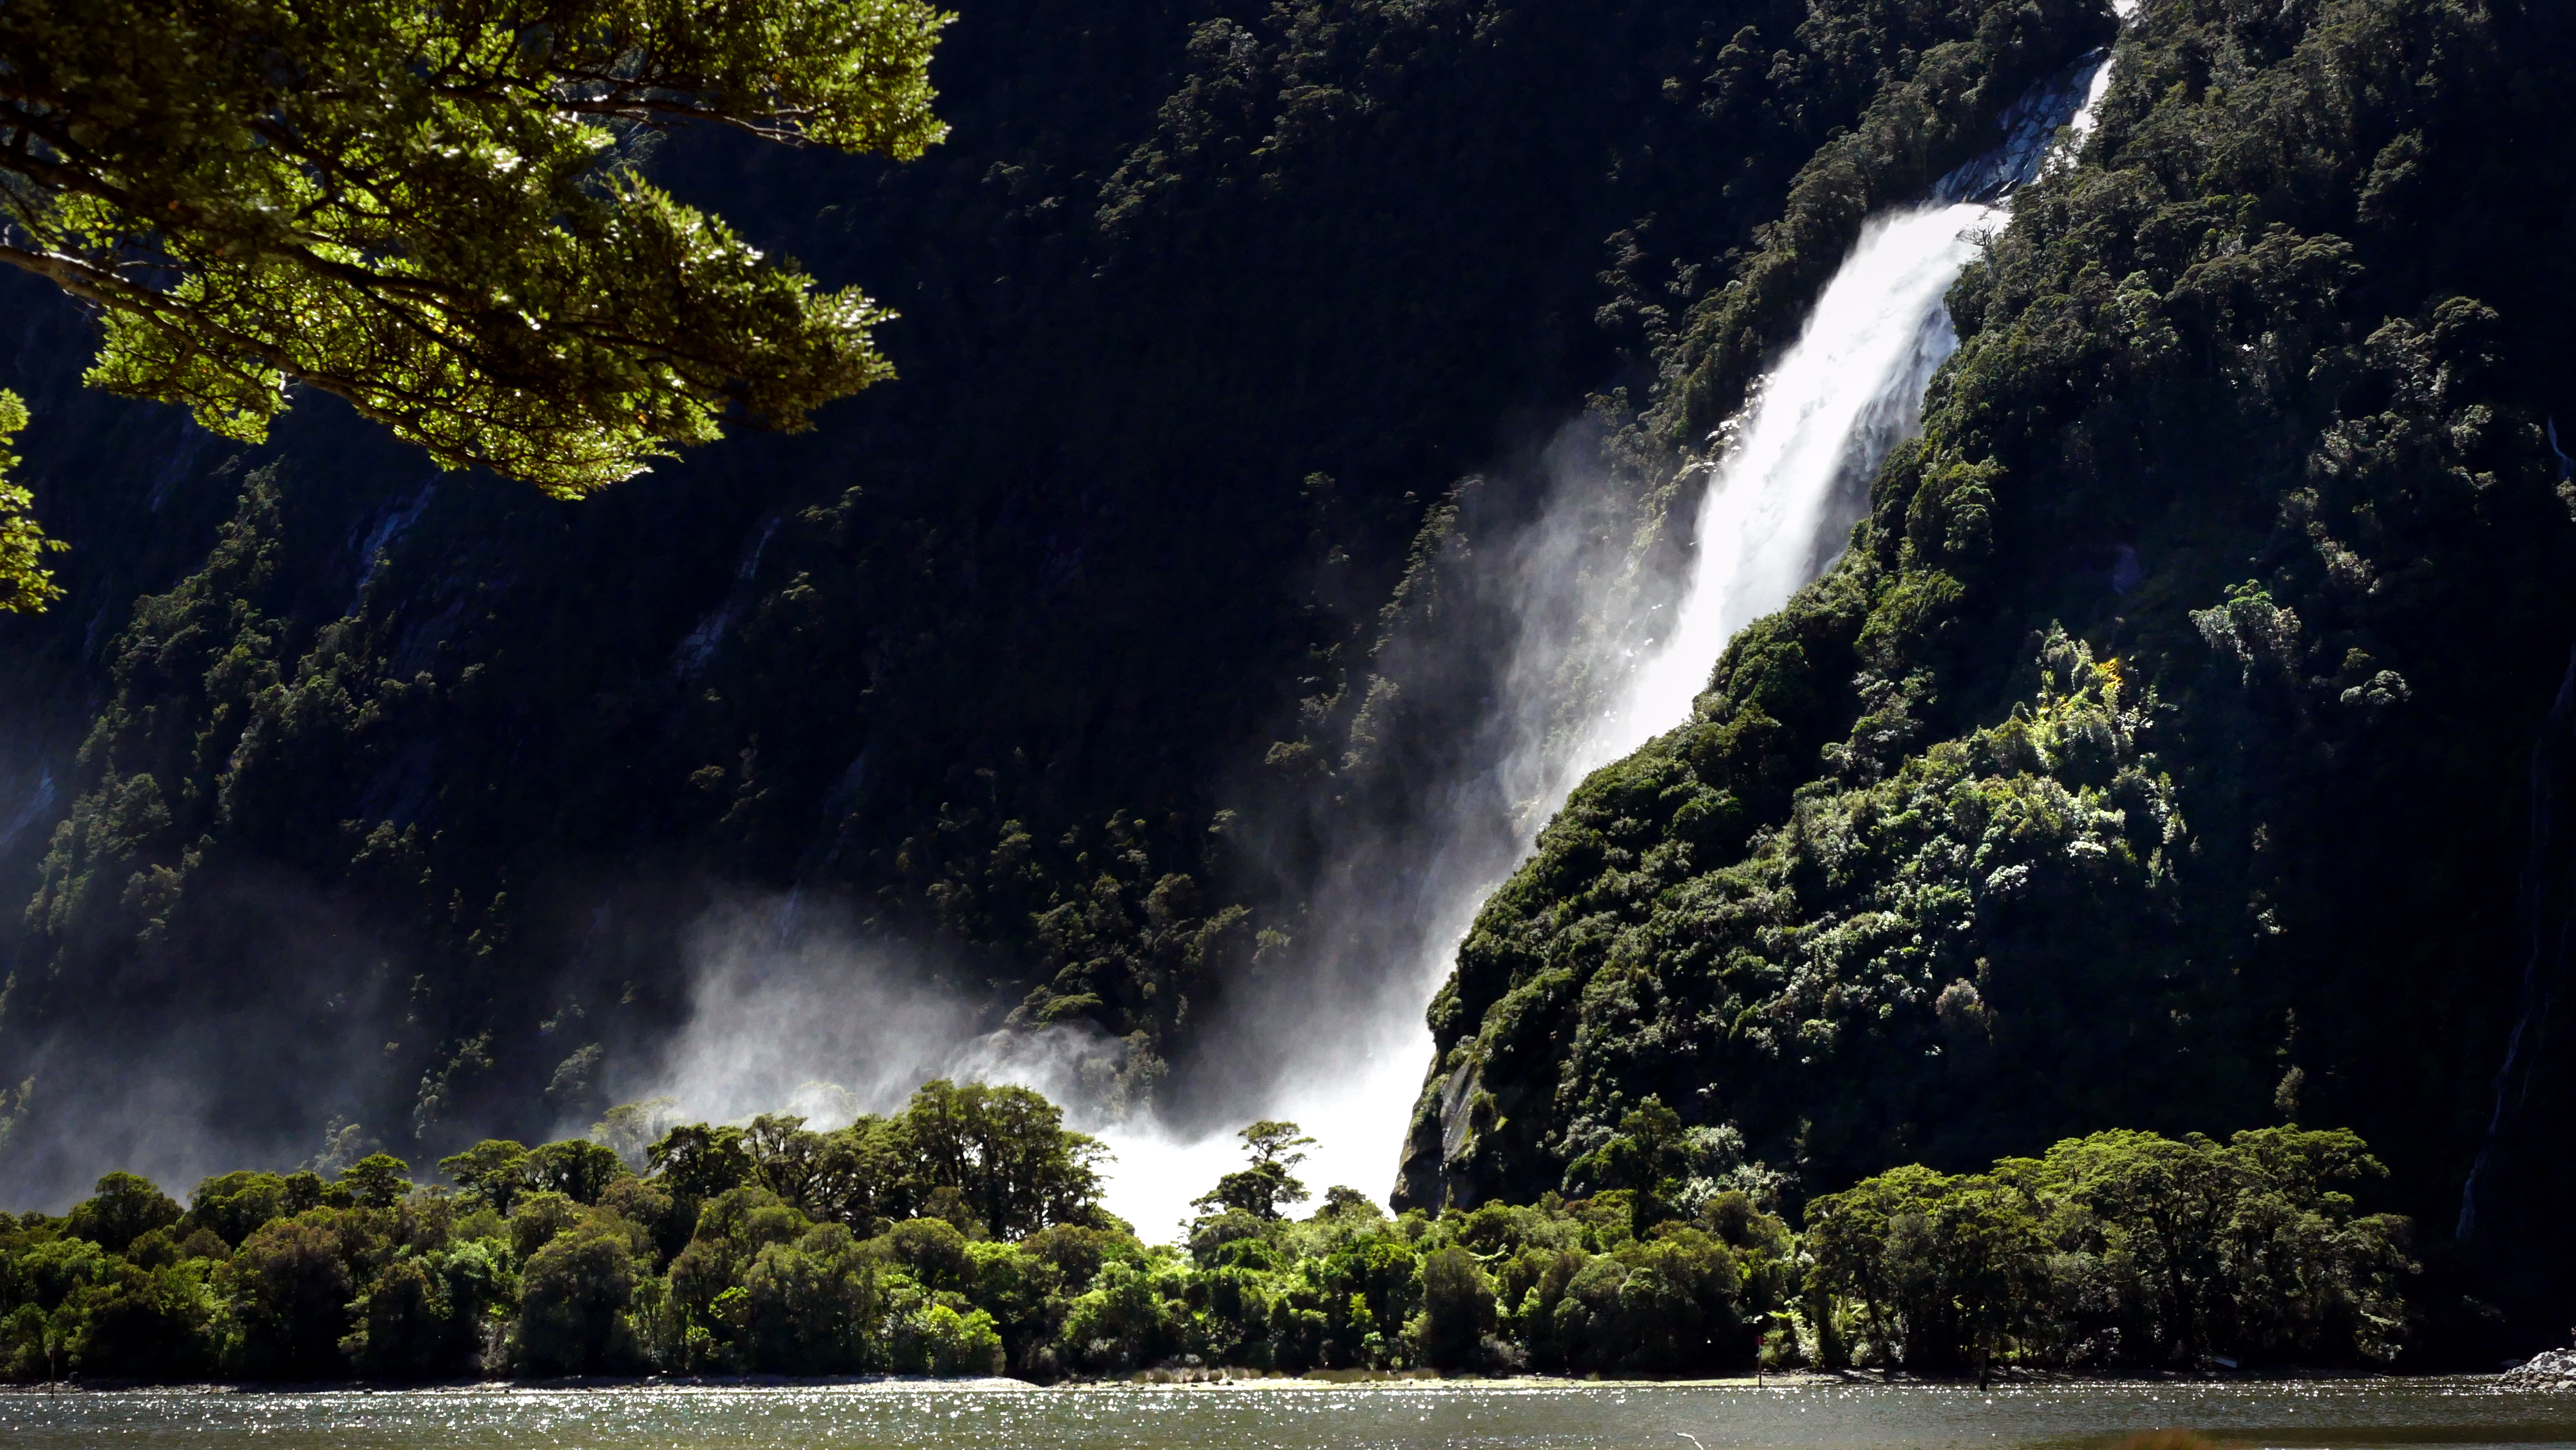
landscape, water, nature, waterfall, body of water, newzealand, wasserfall, fz1000, fiordlandnationalpark, landscapesceniclumix, water feature